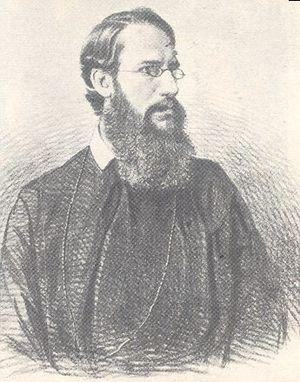
Eugène Lafont, né le 26 mars 1837 à Mons, Hainaut et décédé le 10 mai 1908 à Darjeeling, est un prêtre jésuite belge, missionnaire au Bengale, homme de science et fondateur de la première société scientifique de l’Inde.